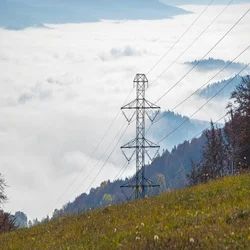
Label: All_Type_Electricals_Equipments_And_Cables_Suppliers